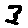
Label: 3